Morning Raga

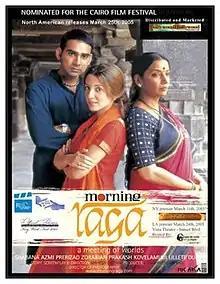
American theatrical release poster

Morning Raga is a 2004 Indian English-language musical drama film written and directed by Mahesh Dattani, and produced by K. Raghavendra Rao under Arka Media Works. It stars Shabana Azmi, Prakash Kovelamudi, Perizaad Zorabian, Lillete Dubey and Nassar. The film has an extensive use of English dialogue, in addition to the Godavari dialect of Telugu language.